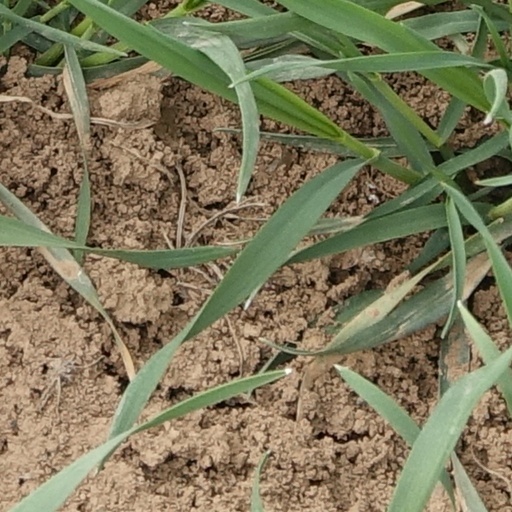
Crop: wheat